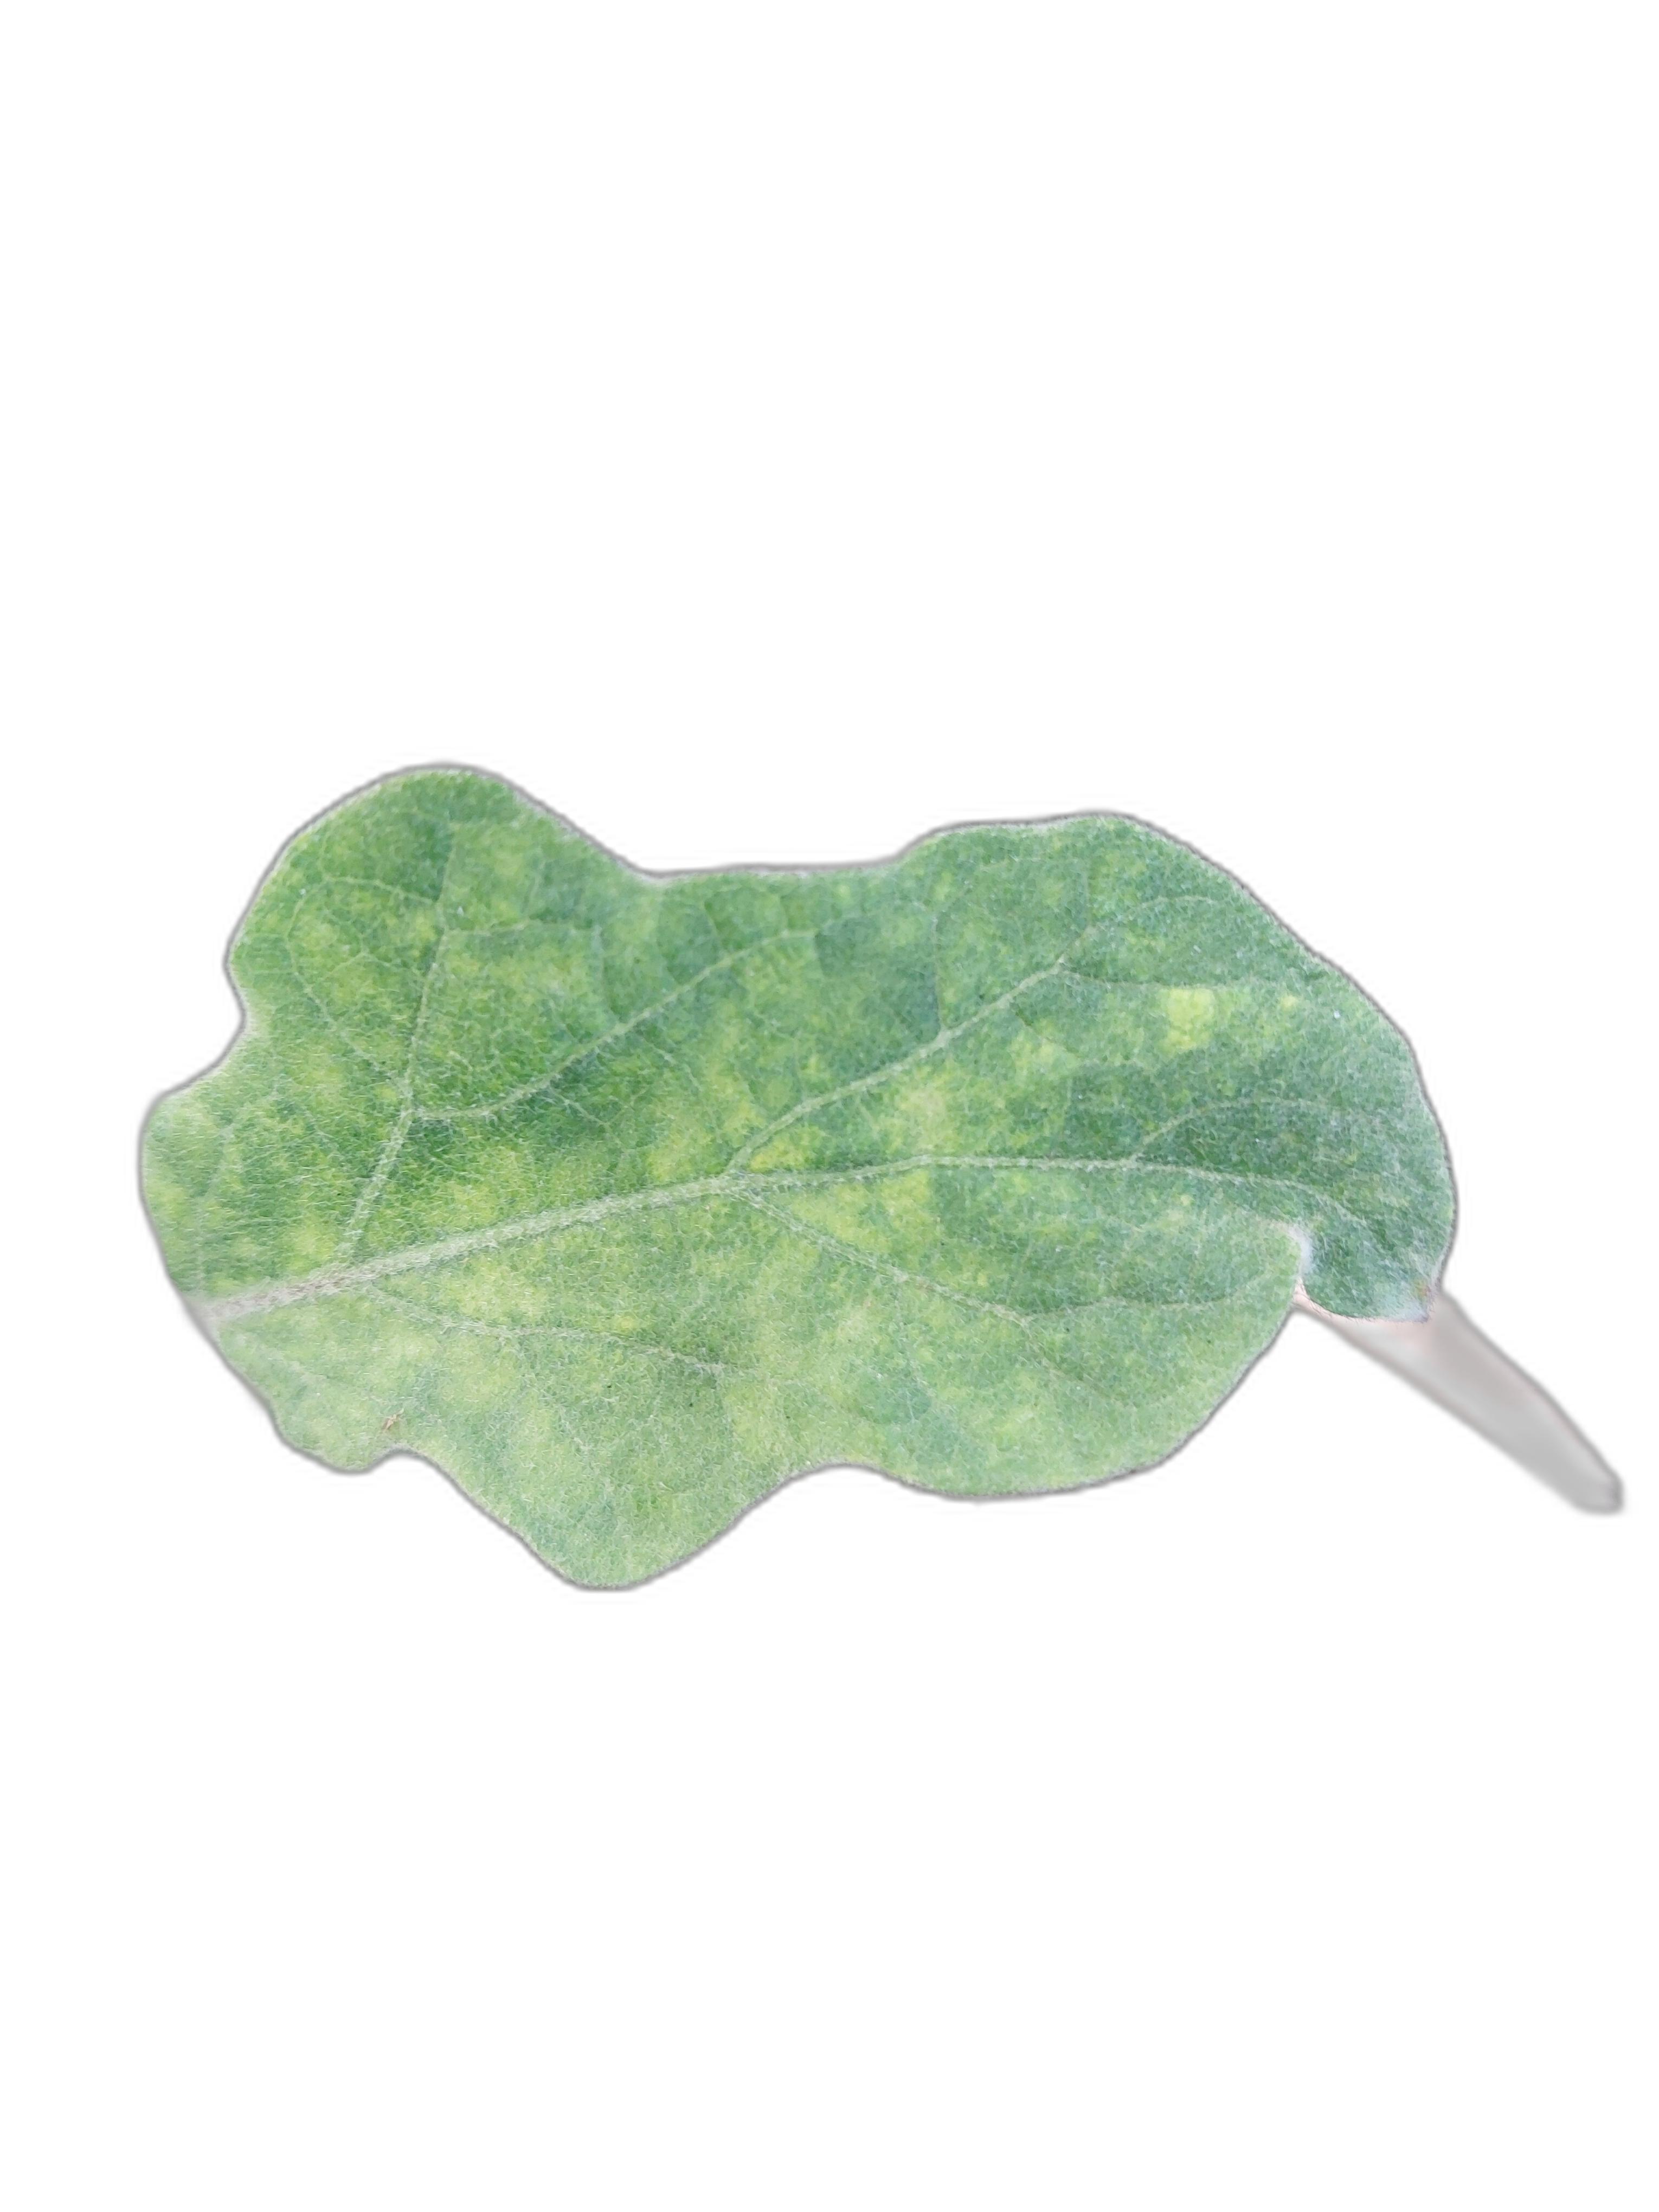
Label: Mosaic Virus Disease